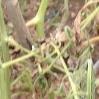
Crop: Tomato
Condition: bacterial-floundering-d